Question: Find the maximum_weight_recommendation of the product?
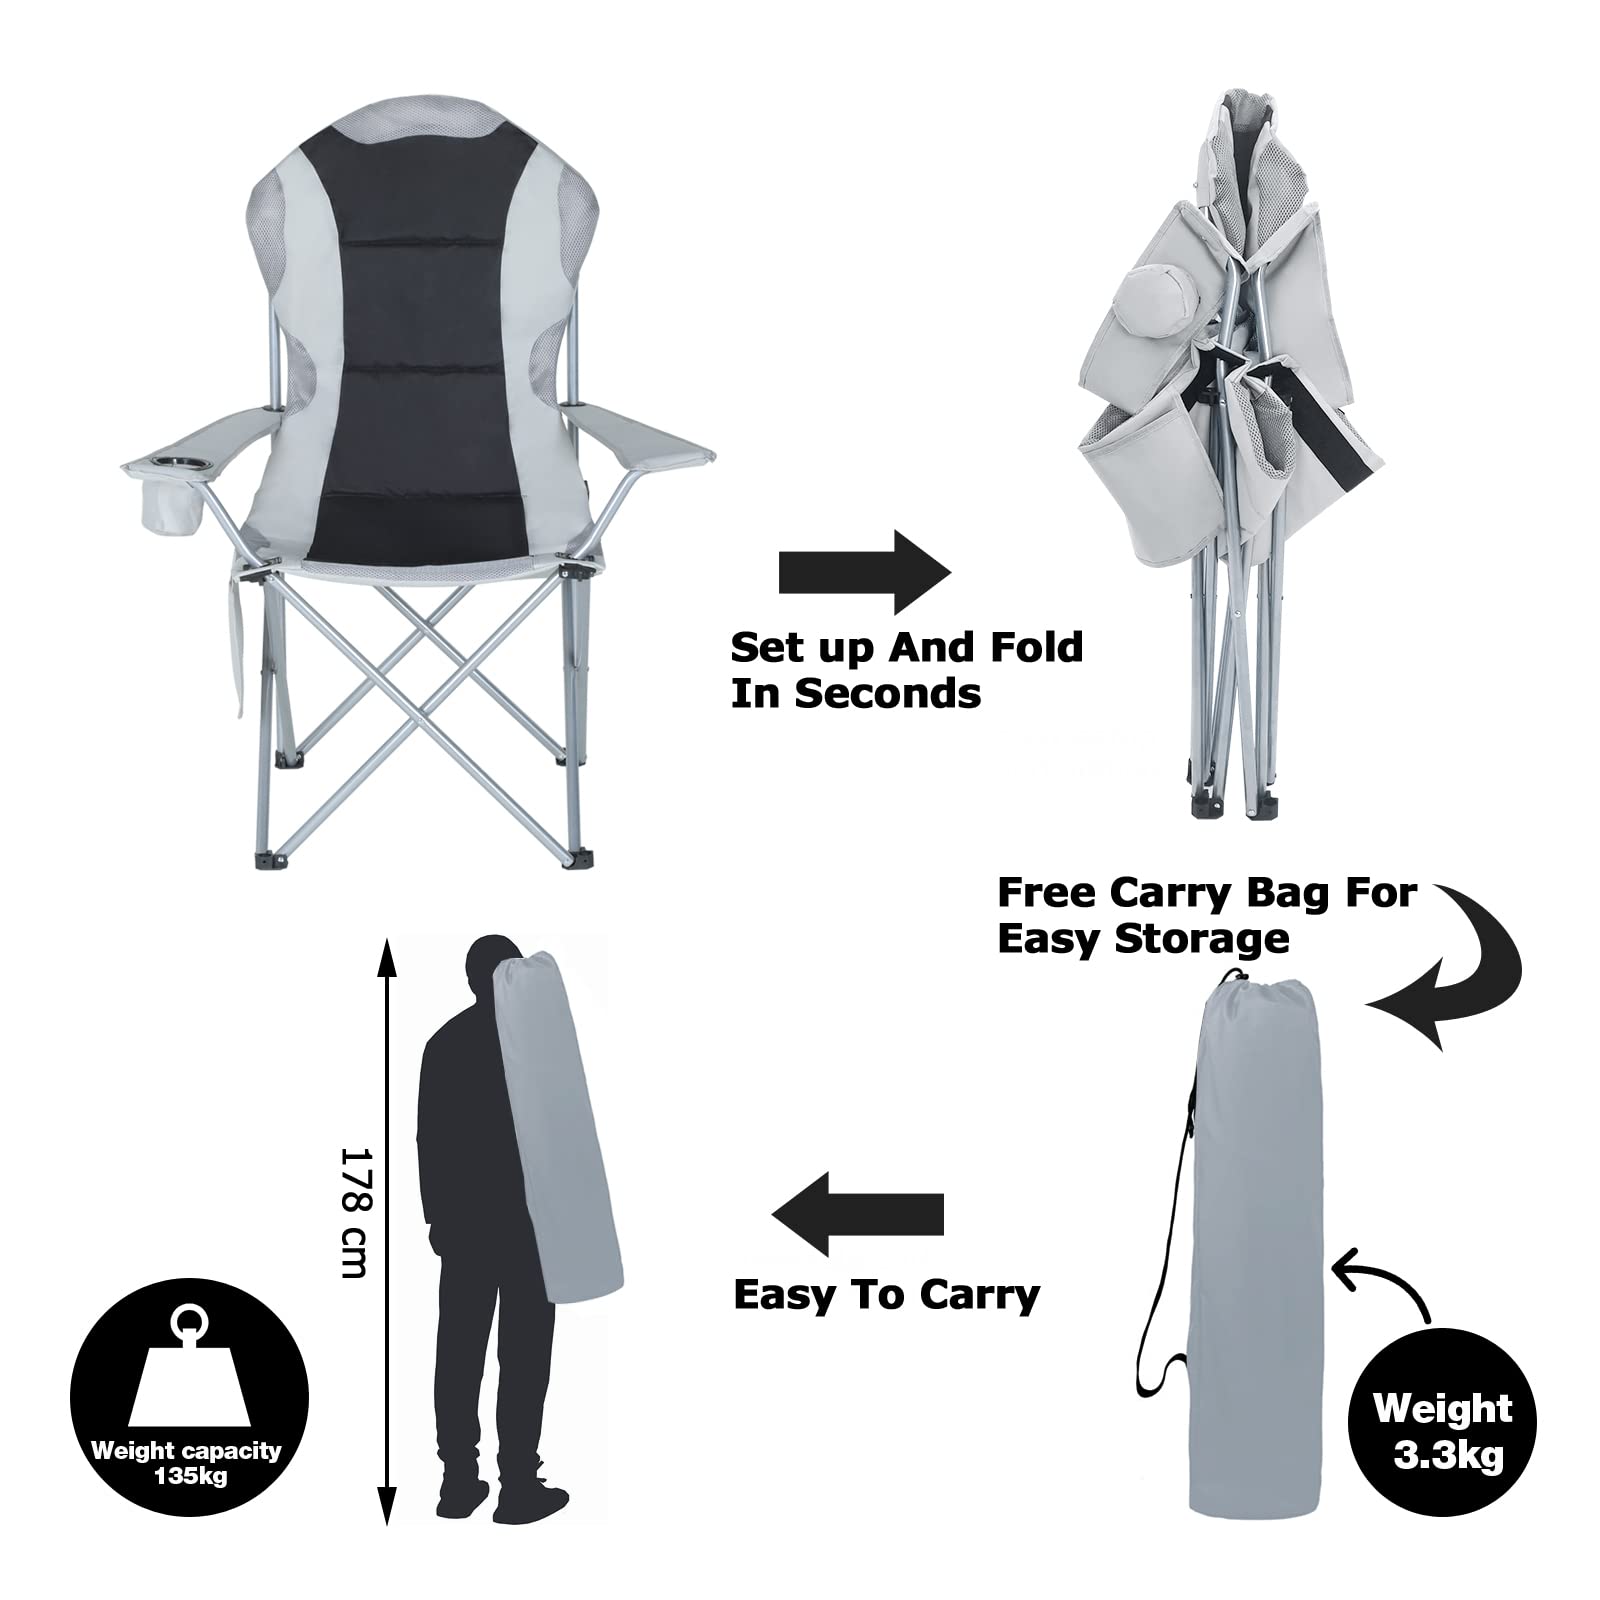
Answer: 135 kilogram